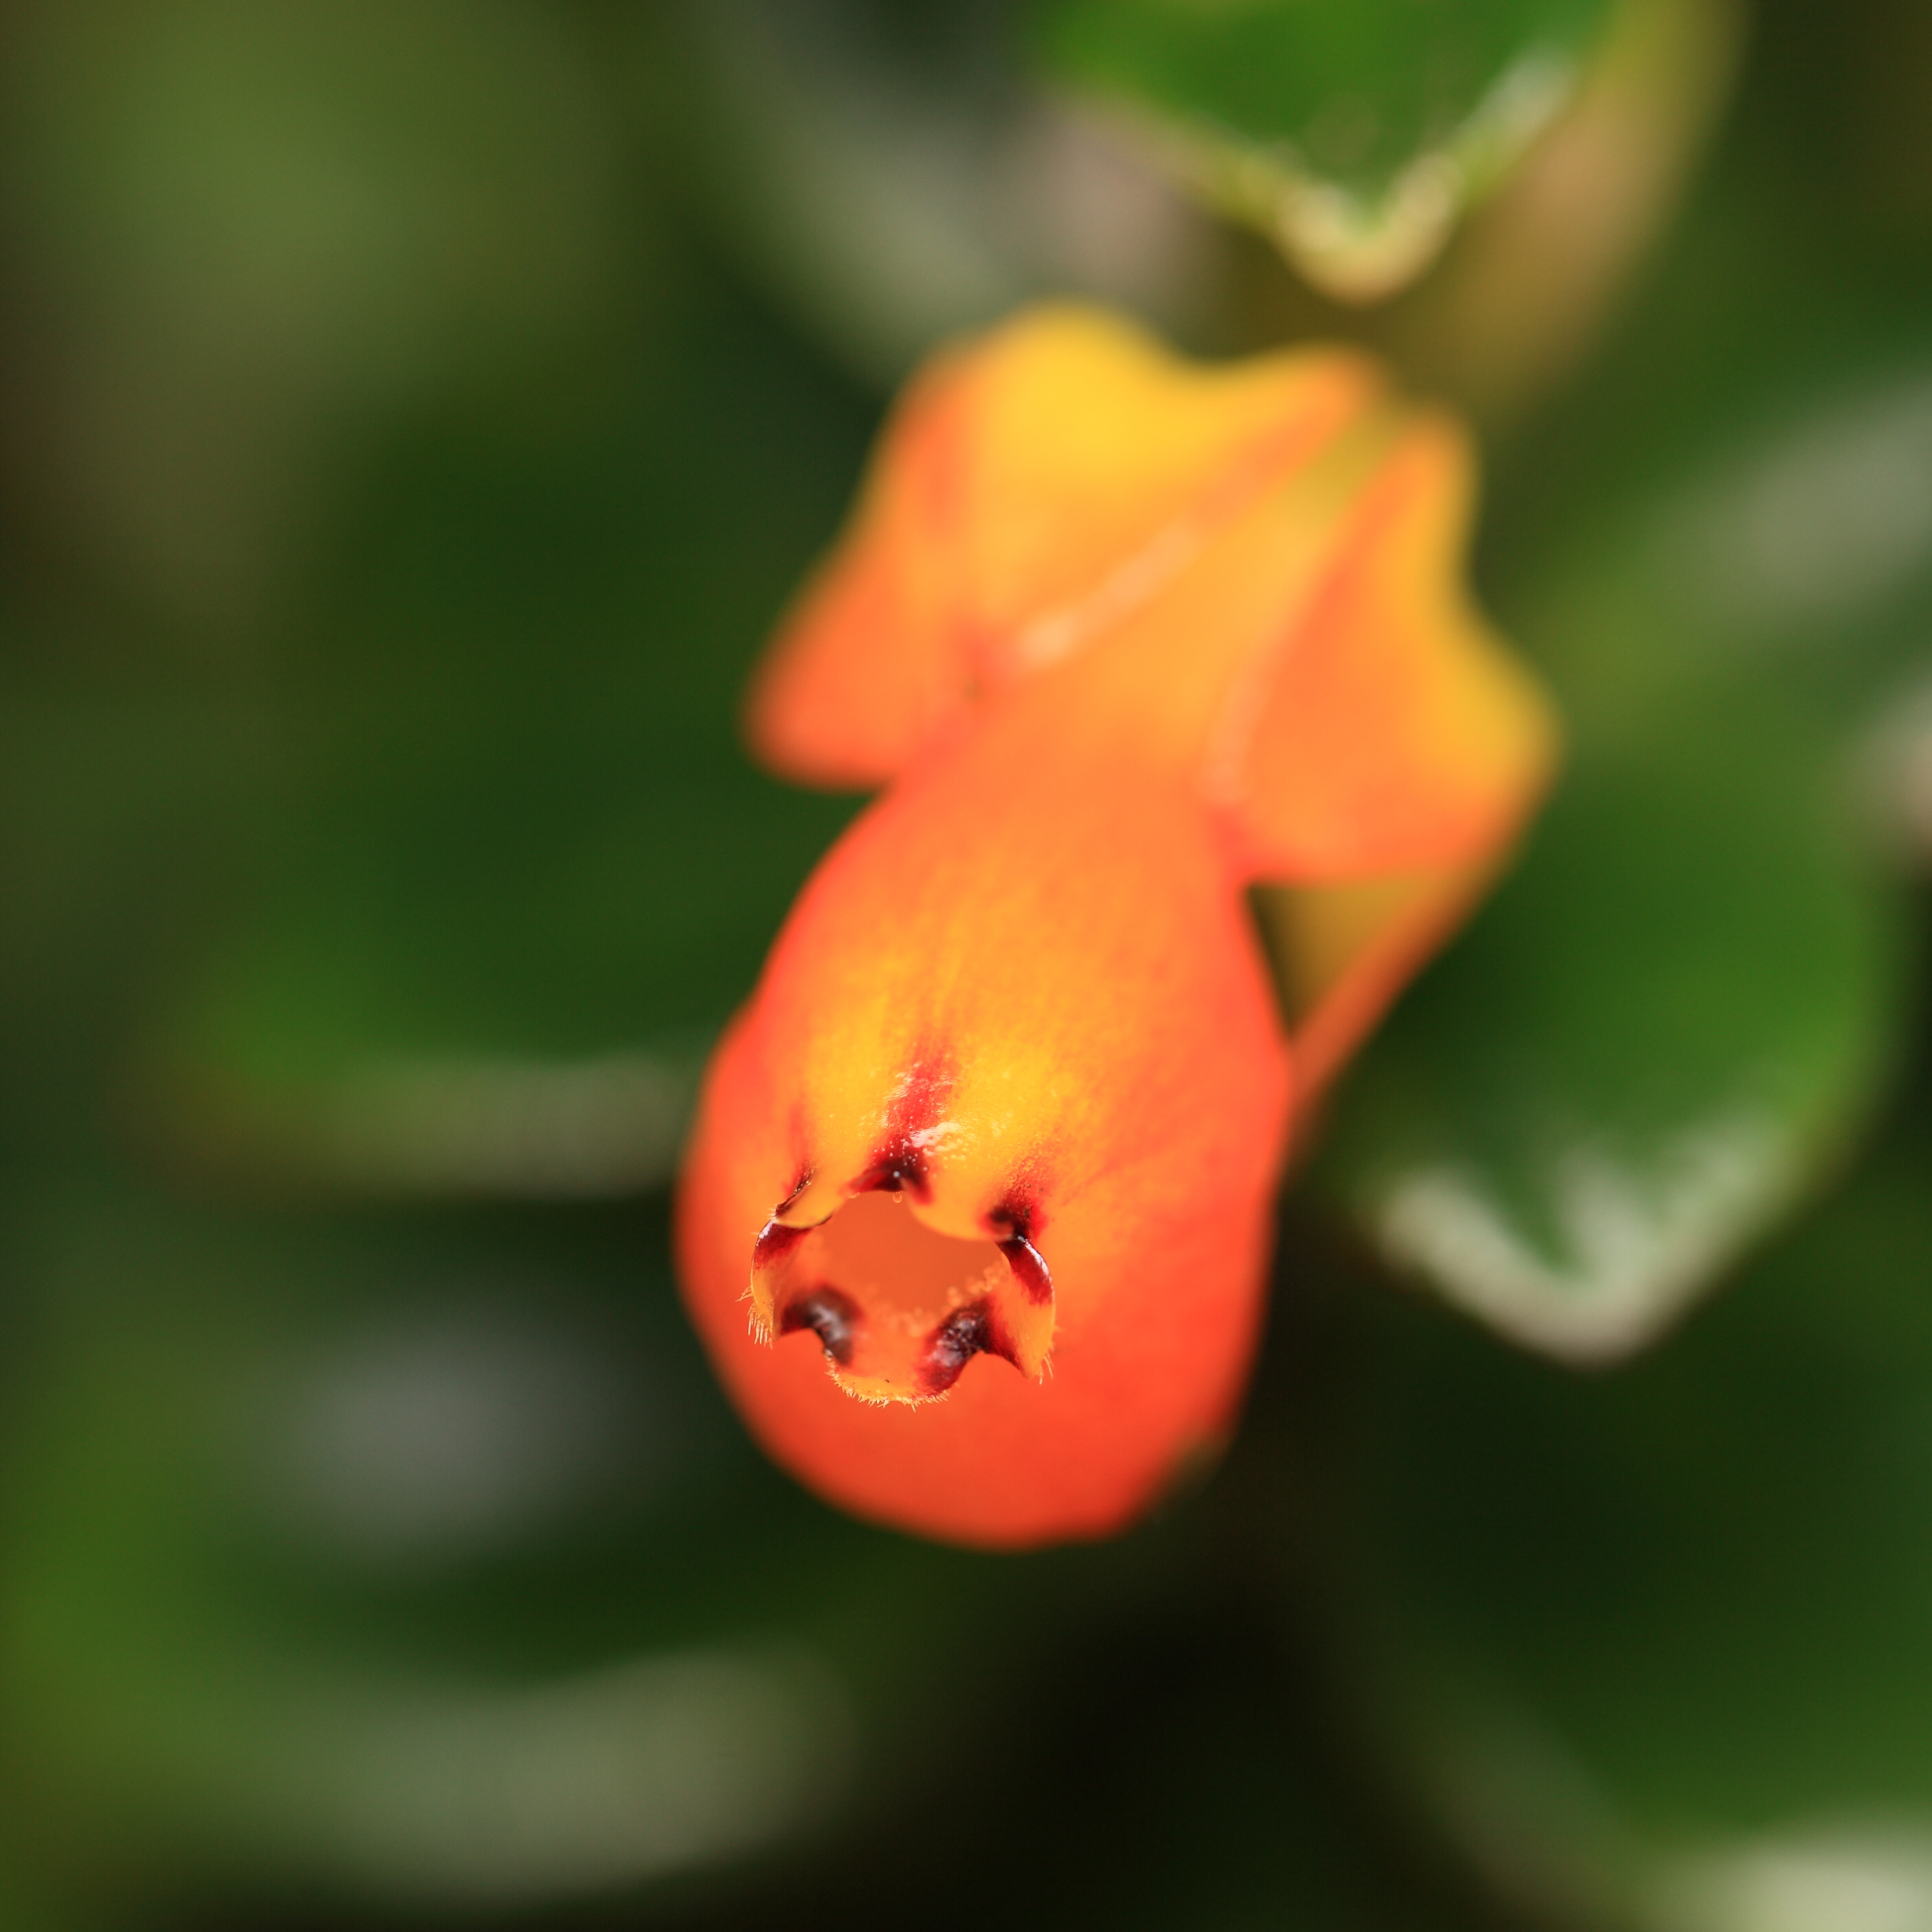
nature, blossom, plant, photography, leaf, flower, petal, green, high, red, macro, botany, yellow, flora, wildflower, close up, 5d, hires, markii, hi, res, resolution, macro photography, flowering plant, plant stem